Fall of the Western Roman Empire

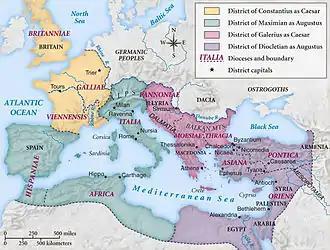
Map of the Roman Empire under the Tetrarchy, showing the dioceses and the four Tetrarchs' zones of influence

The Empire suffered multiple serious crises during the third century. The rising Sassanid Empire inflicted three crushing defeats on Roman field armies and remained a potent threat for centuries. Other disasters included repeated civil wars, barbarian invasions, and more mass-mortality in the Plague of Cyprian (from 250 onwards). For a short period, the Empire split into a Gallic Empire in the West (260–274), a Palmyrene Empire in the East (260–273), and a central Roman rump state; in 271, Rome abandoned the province of Dacia on the north of the Danube. The Rhine/Danube frontier also came under more effective threats from larger barbarian groupings, which had developed improved agriculture and increased their populations. The average stature of the population in the West suffered a serious decline in the late second century; the population of Northwestern Europe did not recover, though the Mediterranean regions did.